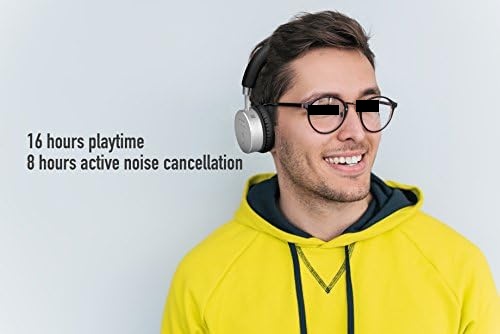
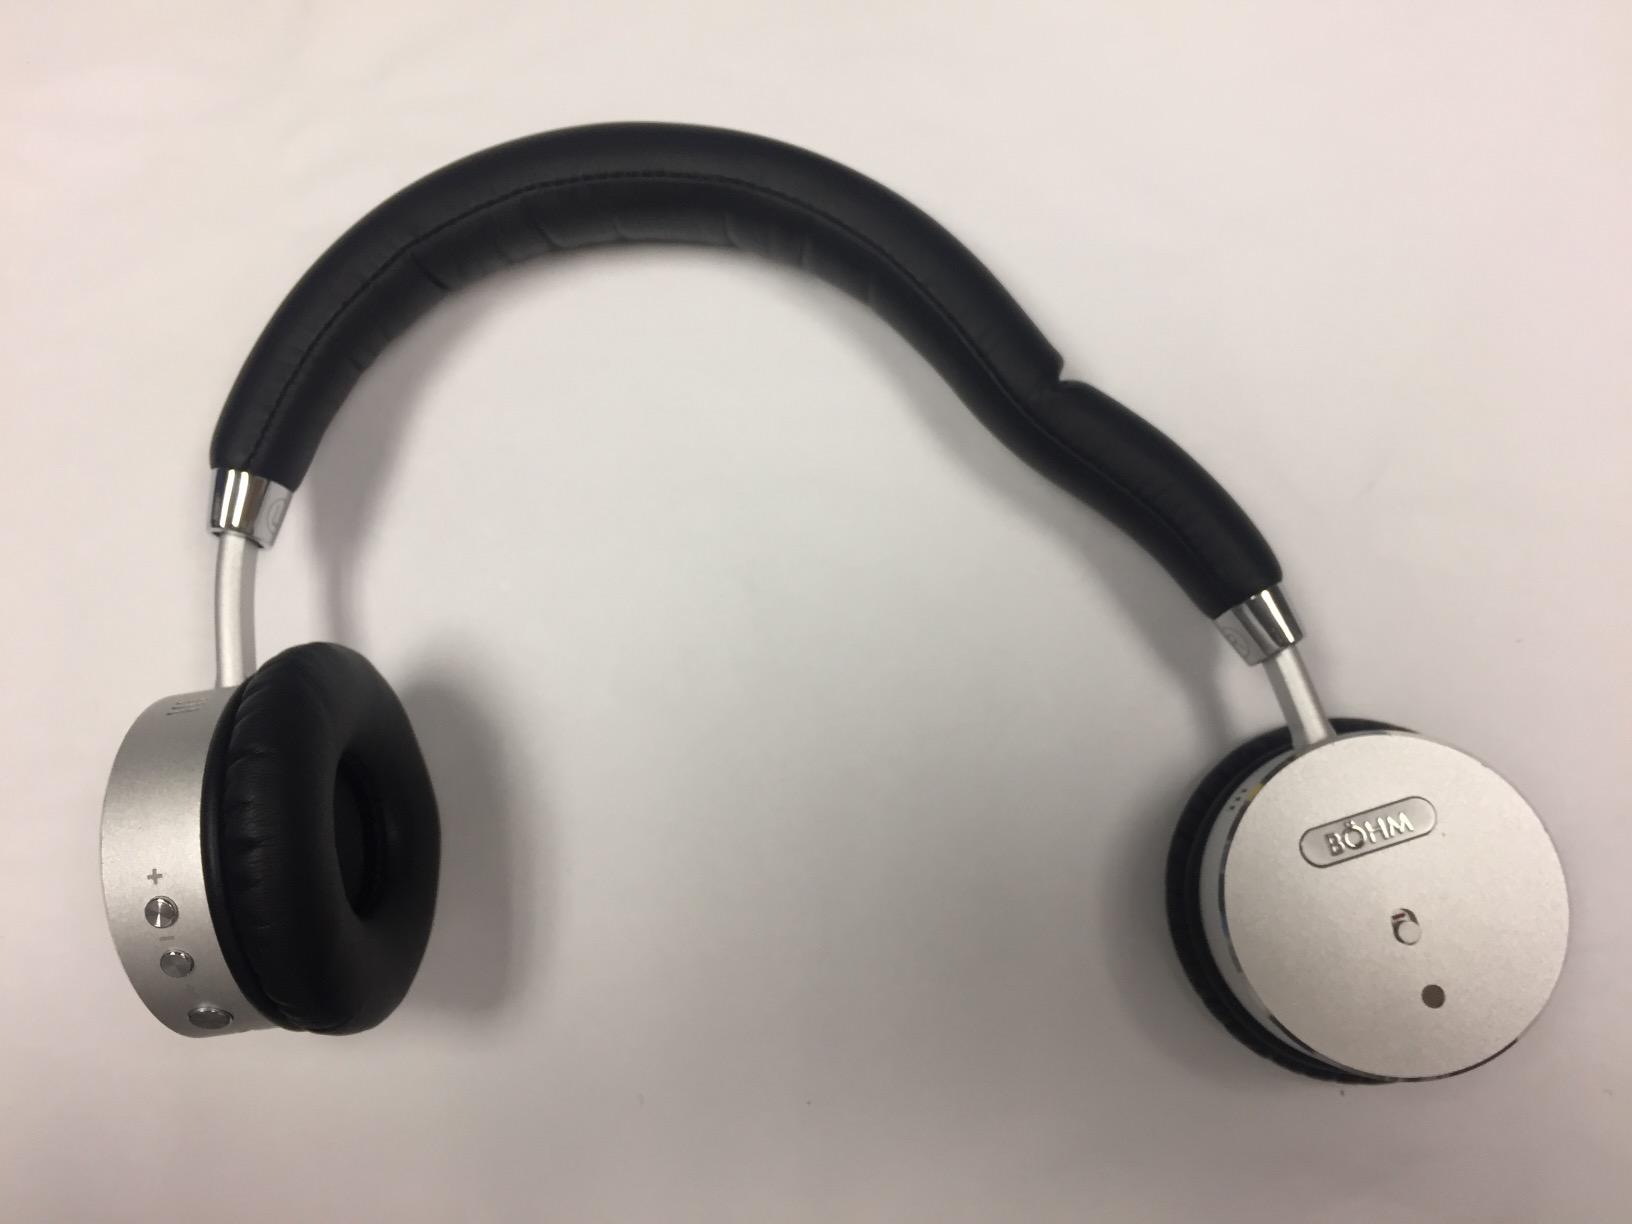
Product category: headphones
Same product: yes